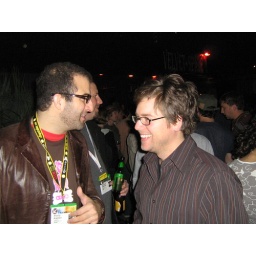
Phil and Biz: the boys in brown